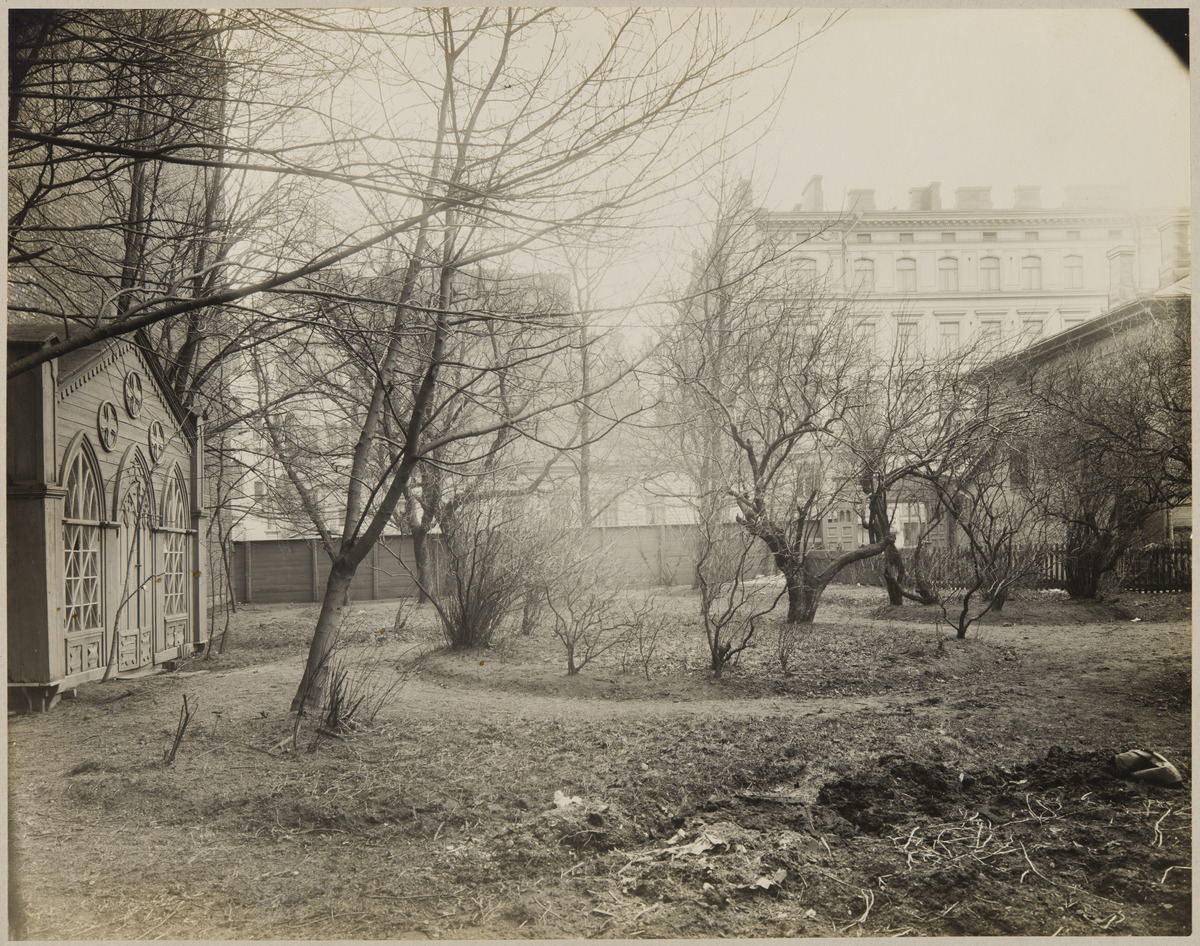
Bulevardi 3 - Yrjönkatu 9, näkymä pihalta Bulevardille
sisällön kuvaus: Bulevardi 3 - Yrjönkatu 9, näkymä pihalta Bulevardille. Tontti ja rakennukset ovat kuuluneet P.U.Florinille. mustavalkoinen
Ajankohta: kuvausaika 1900 -luku alku
Paikka: Suomi, Uusimaa, Helsinki, Kamppi Helsinki, Bulevardi 3.  Yrjönkatu 9
Aiheet: puurakennukset, pihat, aidat, puut, kerrostalot